2008–09 Liverpool F.C. season

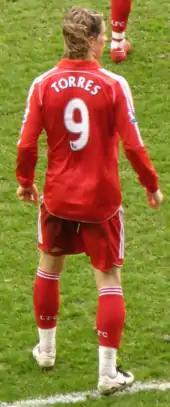
Fernando Torres scored Liverpool's first goal of the season in the Premier League.

Liverpool travelled to Sunderland on the opening weekend of the season. The match was goalless until the 83rd minute when striker Fernando Torres scored from to secure a 1–0 victory. The following weekend, Liverpool hosted Middlesbrough at Anfield. The visitors went ahead in the 70th minute when Mido scored. They appeared to be heading for victory, until the 86th minute when Jamie Carragher's shot deflected off Middlesbrough defender Emanuel Pogatetz into the Middlesbrough goal. In the sixth minute of stoppage time, Steven Gerrard scored from the edge of the penalty area to secure a 2–1 victory for Liverpool. A trip to Villa Park to face Aston Villa was next for Liverpool. Torres was forced off with an injury within the first half-hour and both sides failed to capitalise on chances to win, as the match finished 0–0.